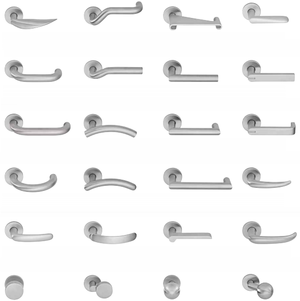
Une poignée ou clenche désigne une pièce sur laquelle on pose la main pour fermer, ouvrir, tirer à soi ou pousser une porte, une portière, ou une fenêtre. La poignée actionne éventuellement un système de fermeture constitué d'un pêne et d'une gâche.